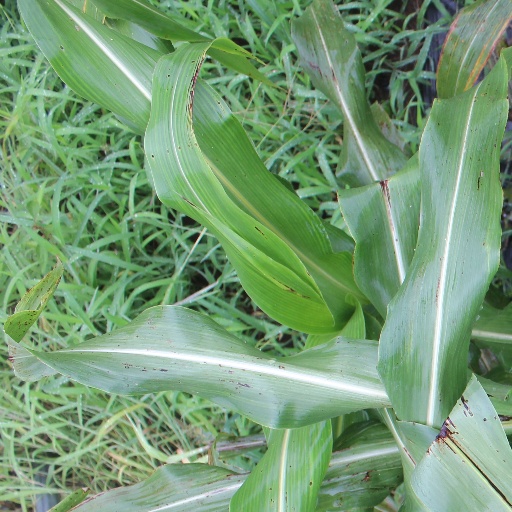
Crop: sorghum